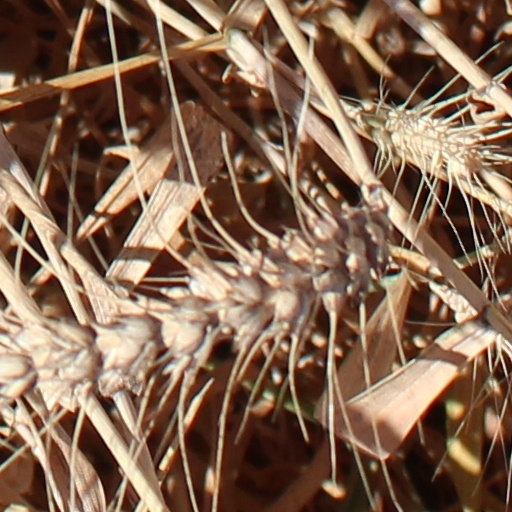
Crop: wheat